Linda Caicedo

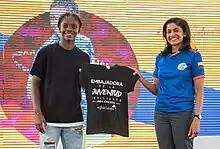
Caicedo in 2023 with Colombia's USAID Mission Director Anu Rajaraman at the US Embassy in Bogotá, Colombia

Caicedo was confirmed into Colombia's final squad for the 2023 FIFA Women's World Cup on 4 July 2023, making her the first player in history to compete at three Women's World Cups (at the U-17, U-20, and senior levels) within a year. At the Women's World Cup, Caicedo scored a goal in Colombia's opening match against South Korea, which ended in a 2–0 victory. This made her the second youngest player, at 18 years and 153 days, to score in a World Cup, behind Brazilian legend Marta. She also became the first Colombian player to score in the U-17, U-20, and senior Women's World Cups.